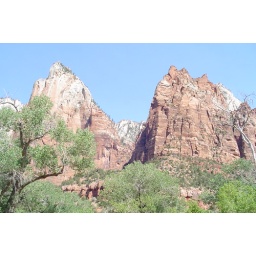
This is only of many mountain size rocks in Zion National Park.